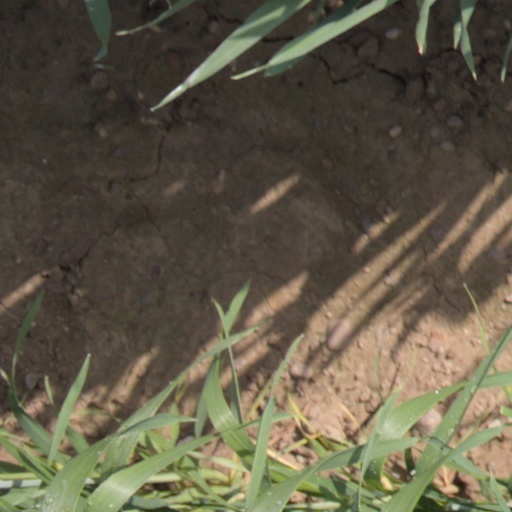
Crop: wheat